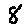
Label: 8